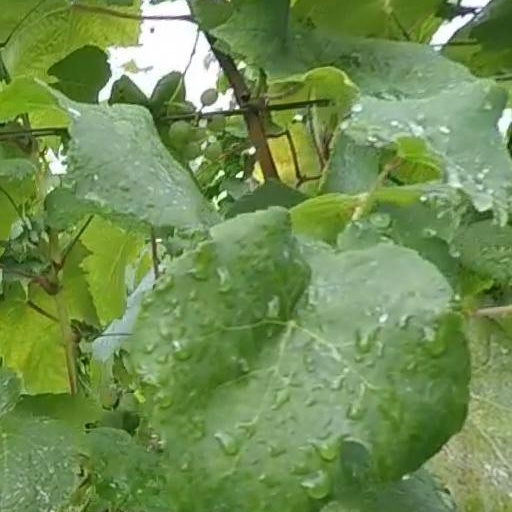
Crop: grape